History of New Spain

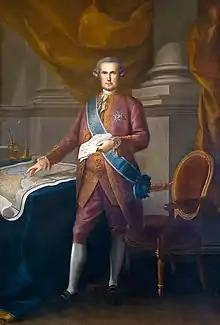
José de Gálvez, 1st Marquess of Sonora, Visitador in New Spain, who initiated major reforms

After the invasion of central Mexico, there were many major Native American rebellions defeating, changing or challenging Spanish rule. In the Mixtón war in 1541, the viceroy Don Antonio de Mendoza led an army against an uprising by Caxcanes. In the 1680 Pueblo revolt, Indians in 24 settlements in New Mexico expelled the Spanish, who left for Texas, an exile lasting a decade. The Chichimeca war lasted over fifty years, 1550–1606, between the Spanish and various indigenous groups of northern New Spain, particularly in silver mining regions and the transportation trunk lines.